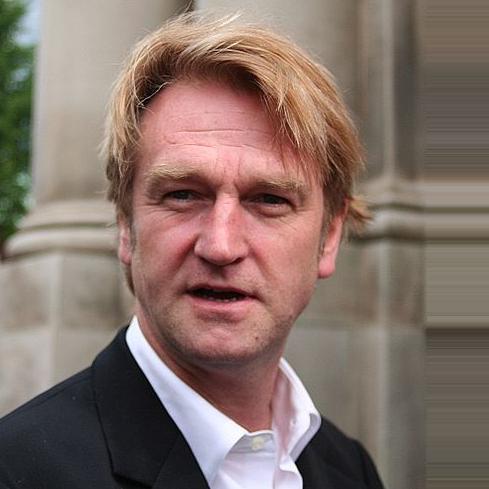
Age: 47